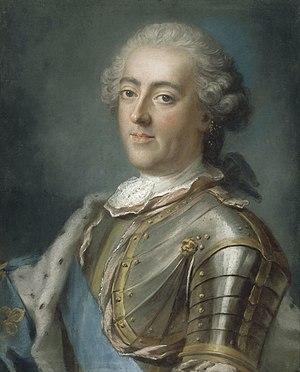
Anne-Henriette de France, est une des nombreuses filles du roi Louis XV de France et de la reine née Marie Leszczynska. Elle est la sœur jumelle d'Élisabeth, qui, étant considérée comme l'aînée épousa l'infant Philippe d'Espagne. Elle se signala par sa douceur et ses qualités de cœur.